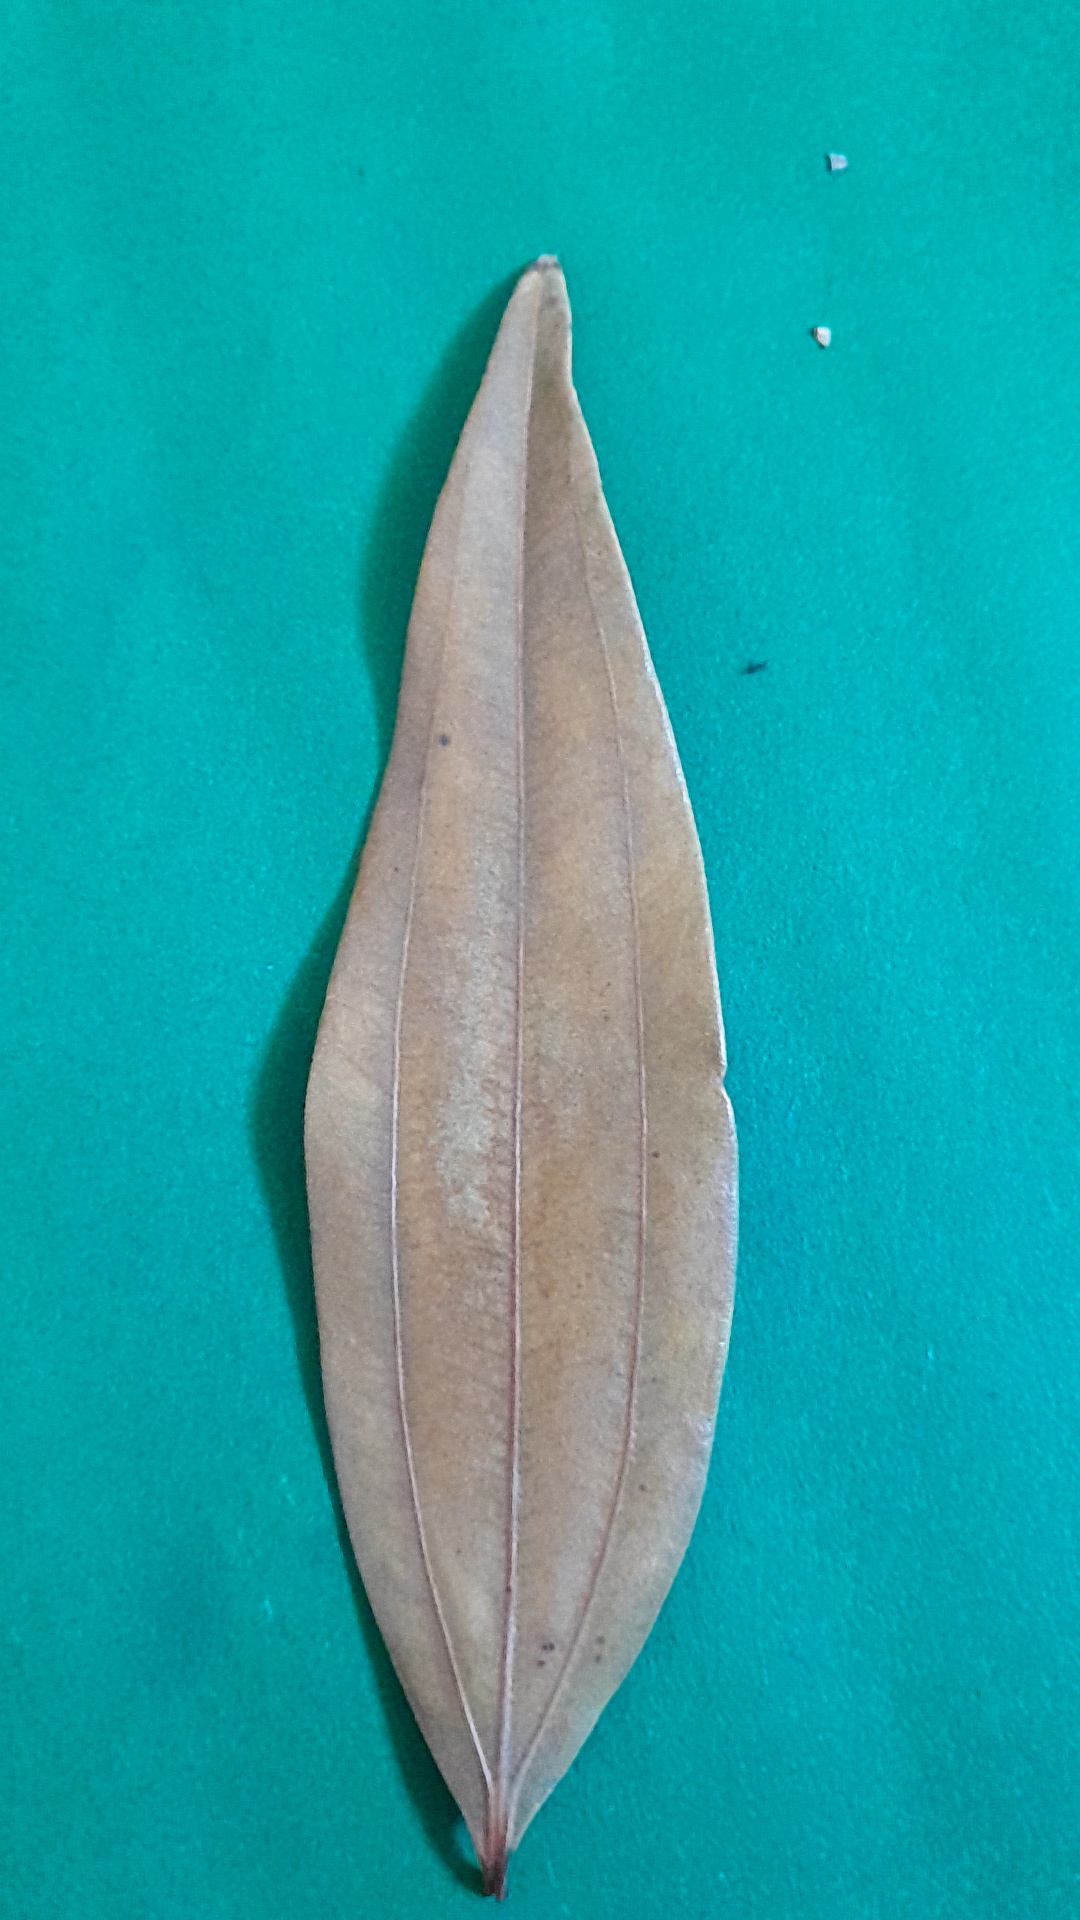
Label: Dry Leaf